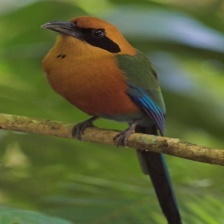
Species: RUFUOS MOTMOT
Scientific name: BARYPHTHENGUS MARTII